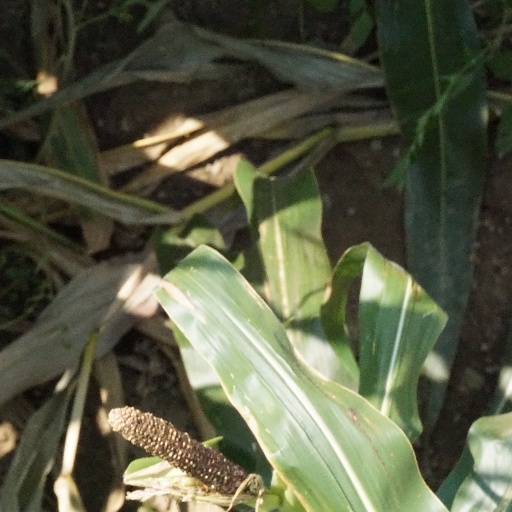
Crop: maize; corn